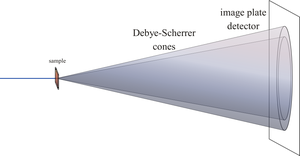
La diffraction de poudre est une technique scientifique utilisant la diffraction aux rayons X, la diffraction de neutrons ou la diffraction des électrons sur des échantillons en poudre ou micro-cristallins pour la caractérisation structurale de matériaux. L'instrument dédié à l'exécution de ces mesures est appelé un diffractomètre de poudre.